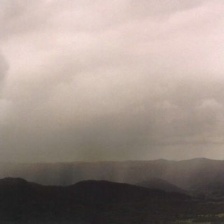
Cloud type: Stratus